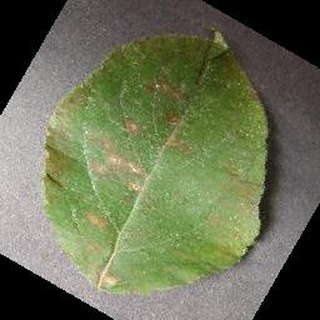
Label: apple_cedar_apple_rust